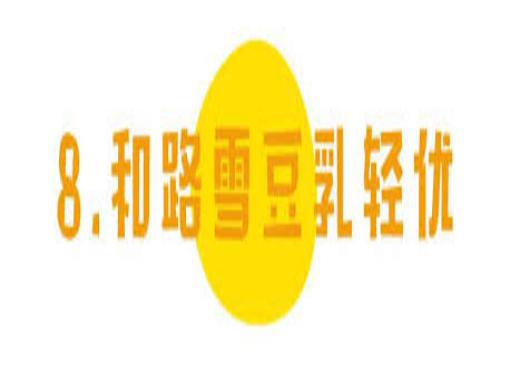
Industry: Food